Nikolai Savichev

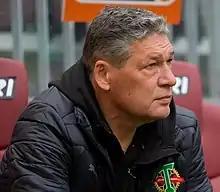
Savichev with Torpedo Moscow in 2022

Nikolai Nikolayevich Savichev (born 13 February 1965) is a Russian football coach and a former player. He is the identical twin brother of Yuri Savichev and a father of Daniil Savichev.